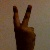
The image shows a hand gesture representing the number 2 in Indian Sign Language.